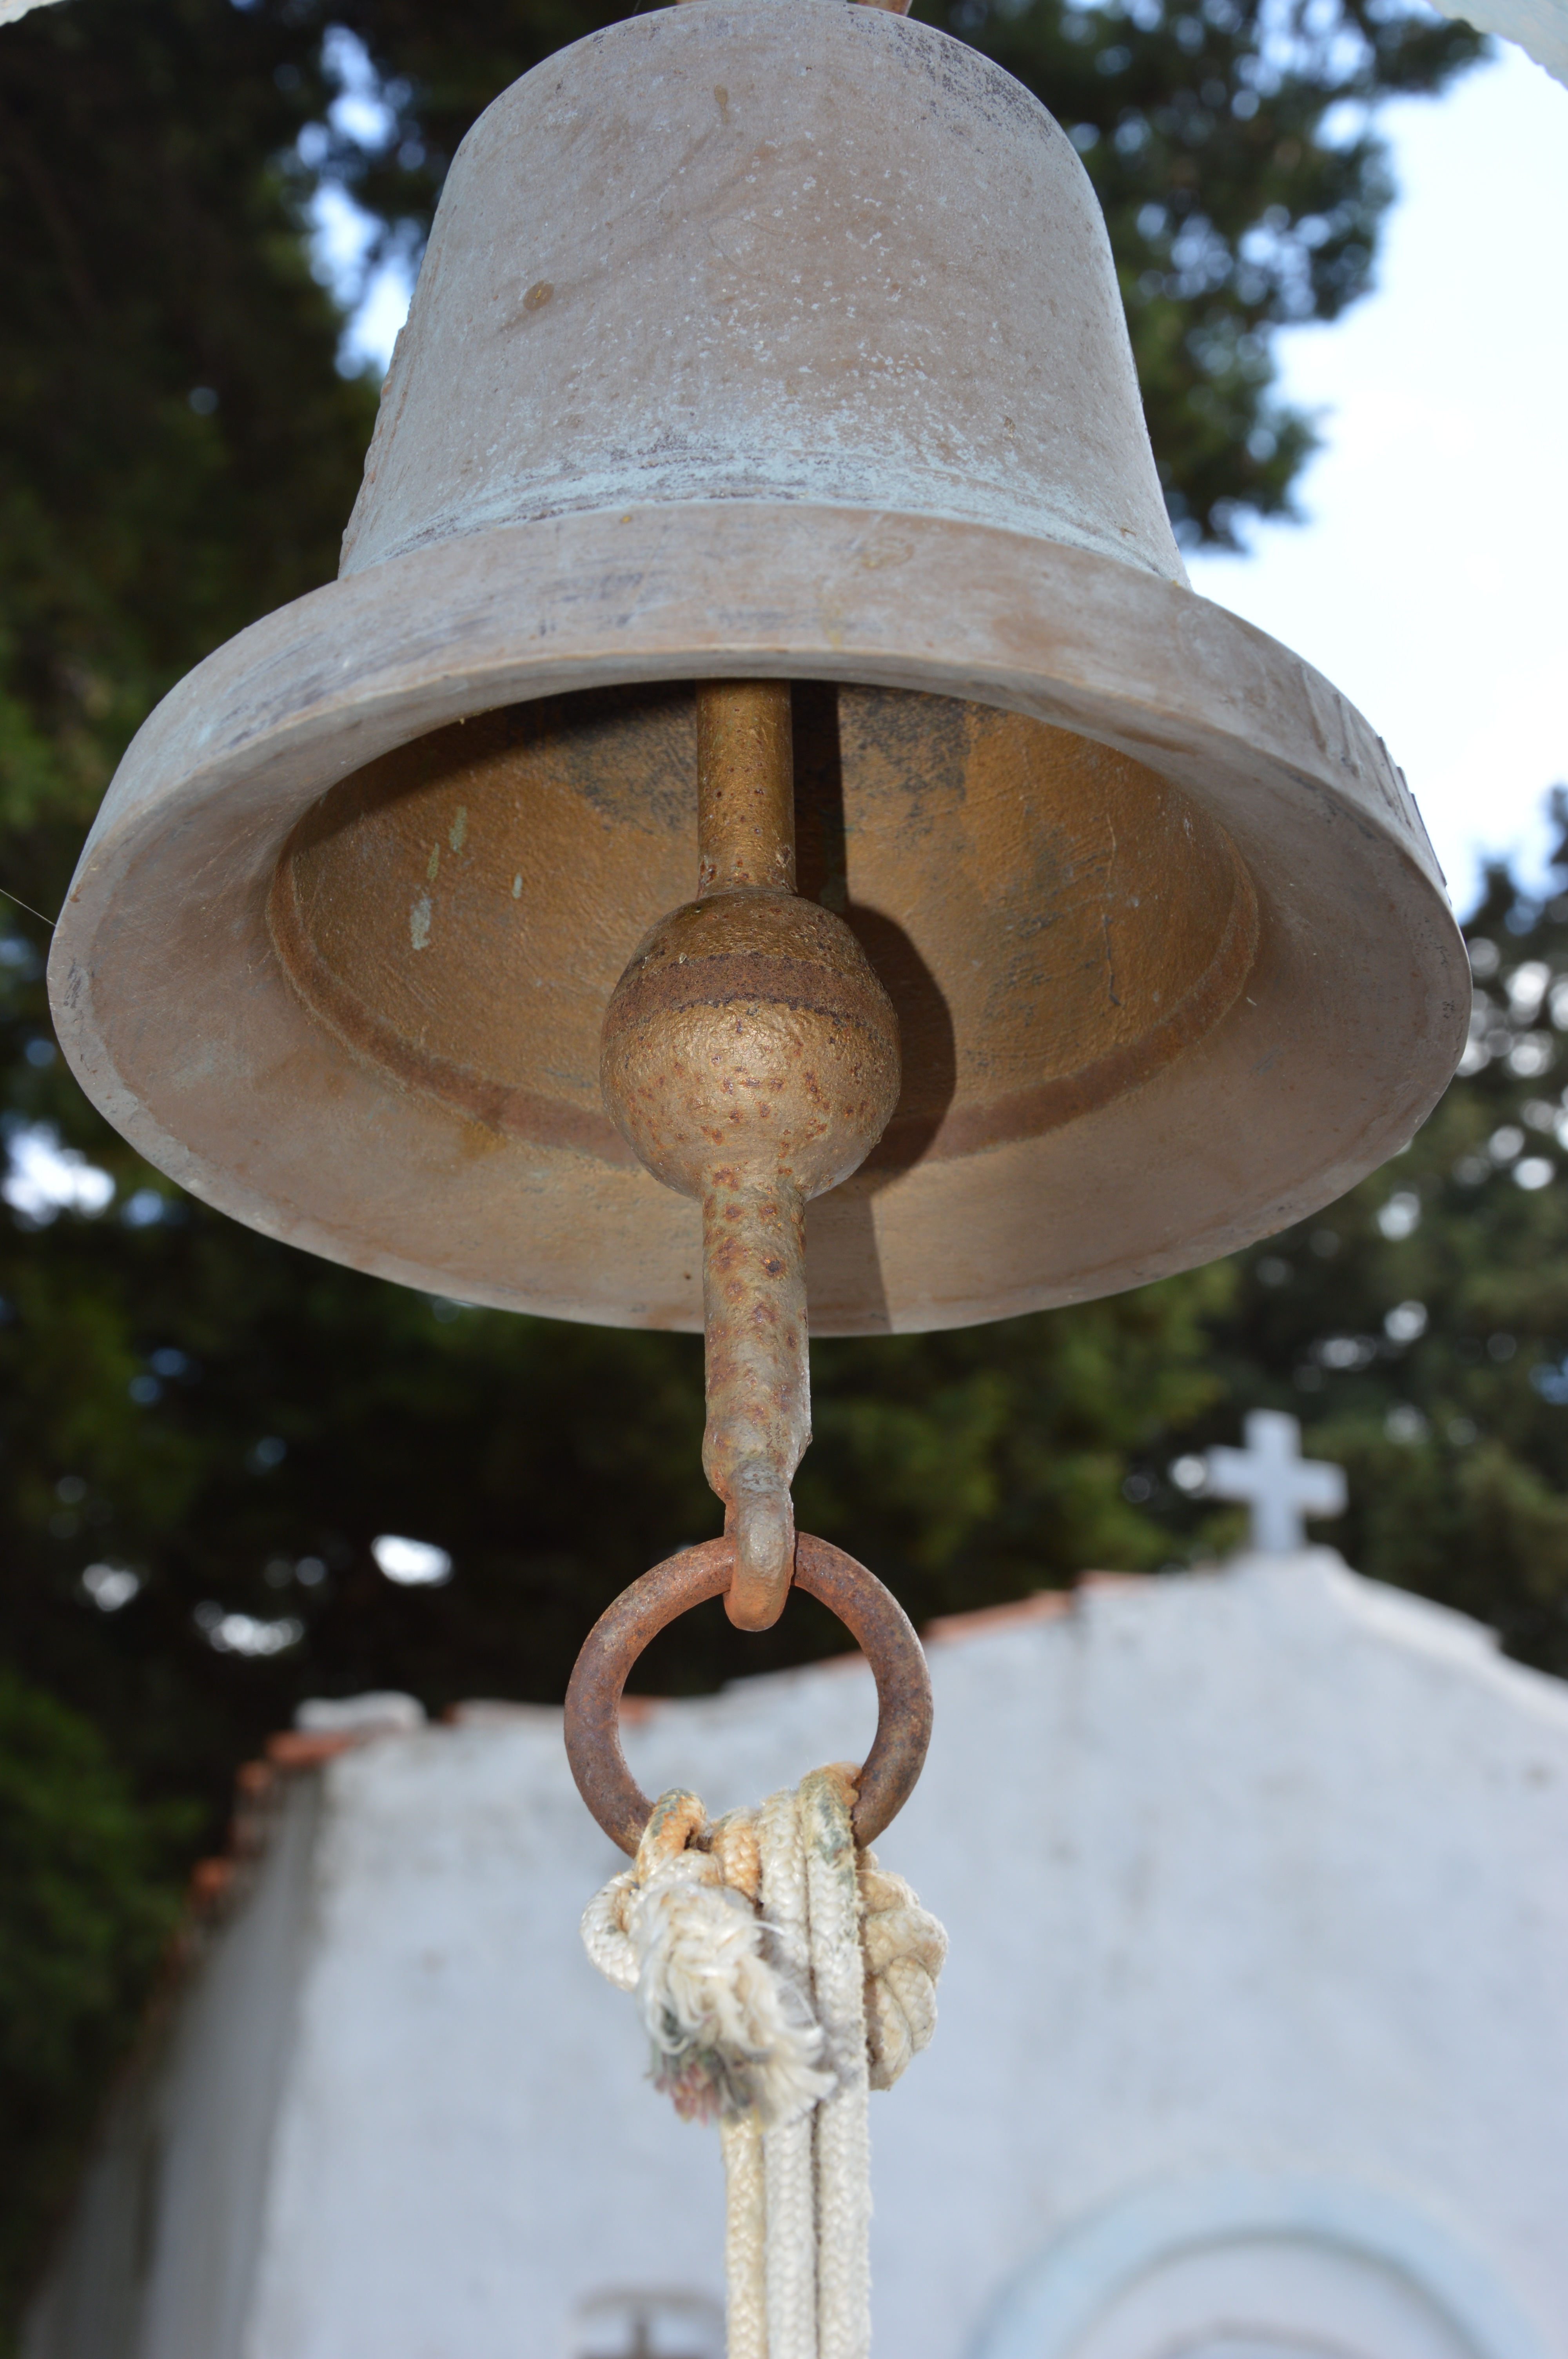
bell, church, lighting, musical instrument, church bell, brass, greece, kos